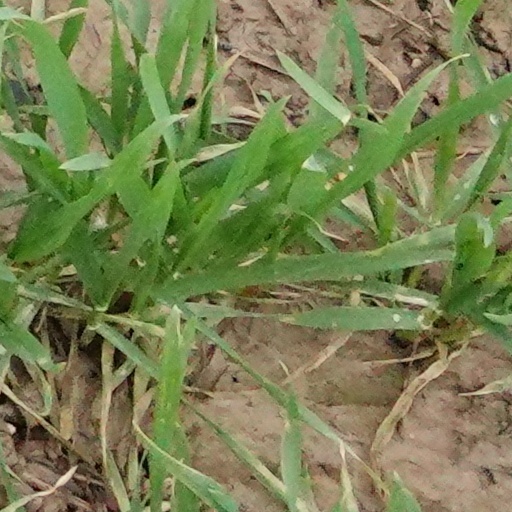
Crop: wheat